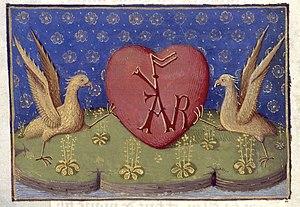
Heures de Charles VIII fol. 112V Blason de Antoine Vérard
Antoine Vérard est un éditeur et libraire parisien de la fin du XVᵉ siècle et du début du XVIᵉ. Sa production s'élève à plus de 300 éditions.